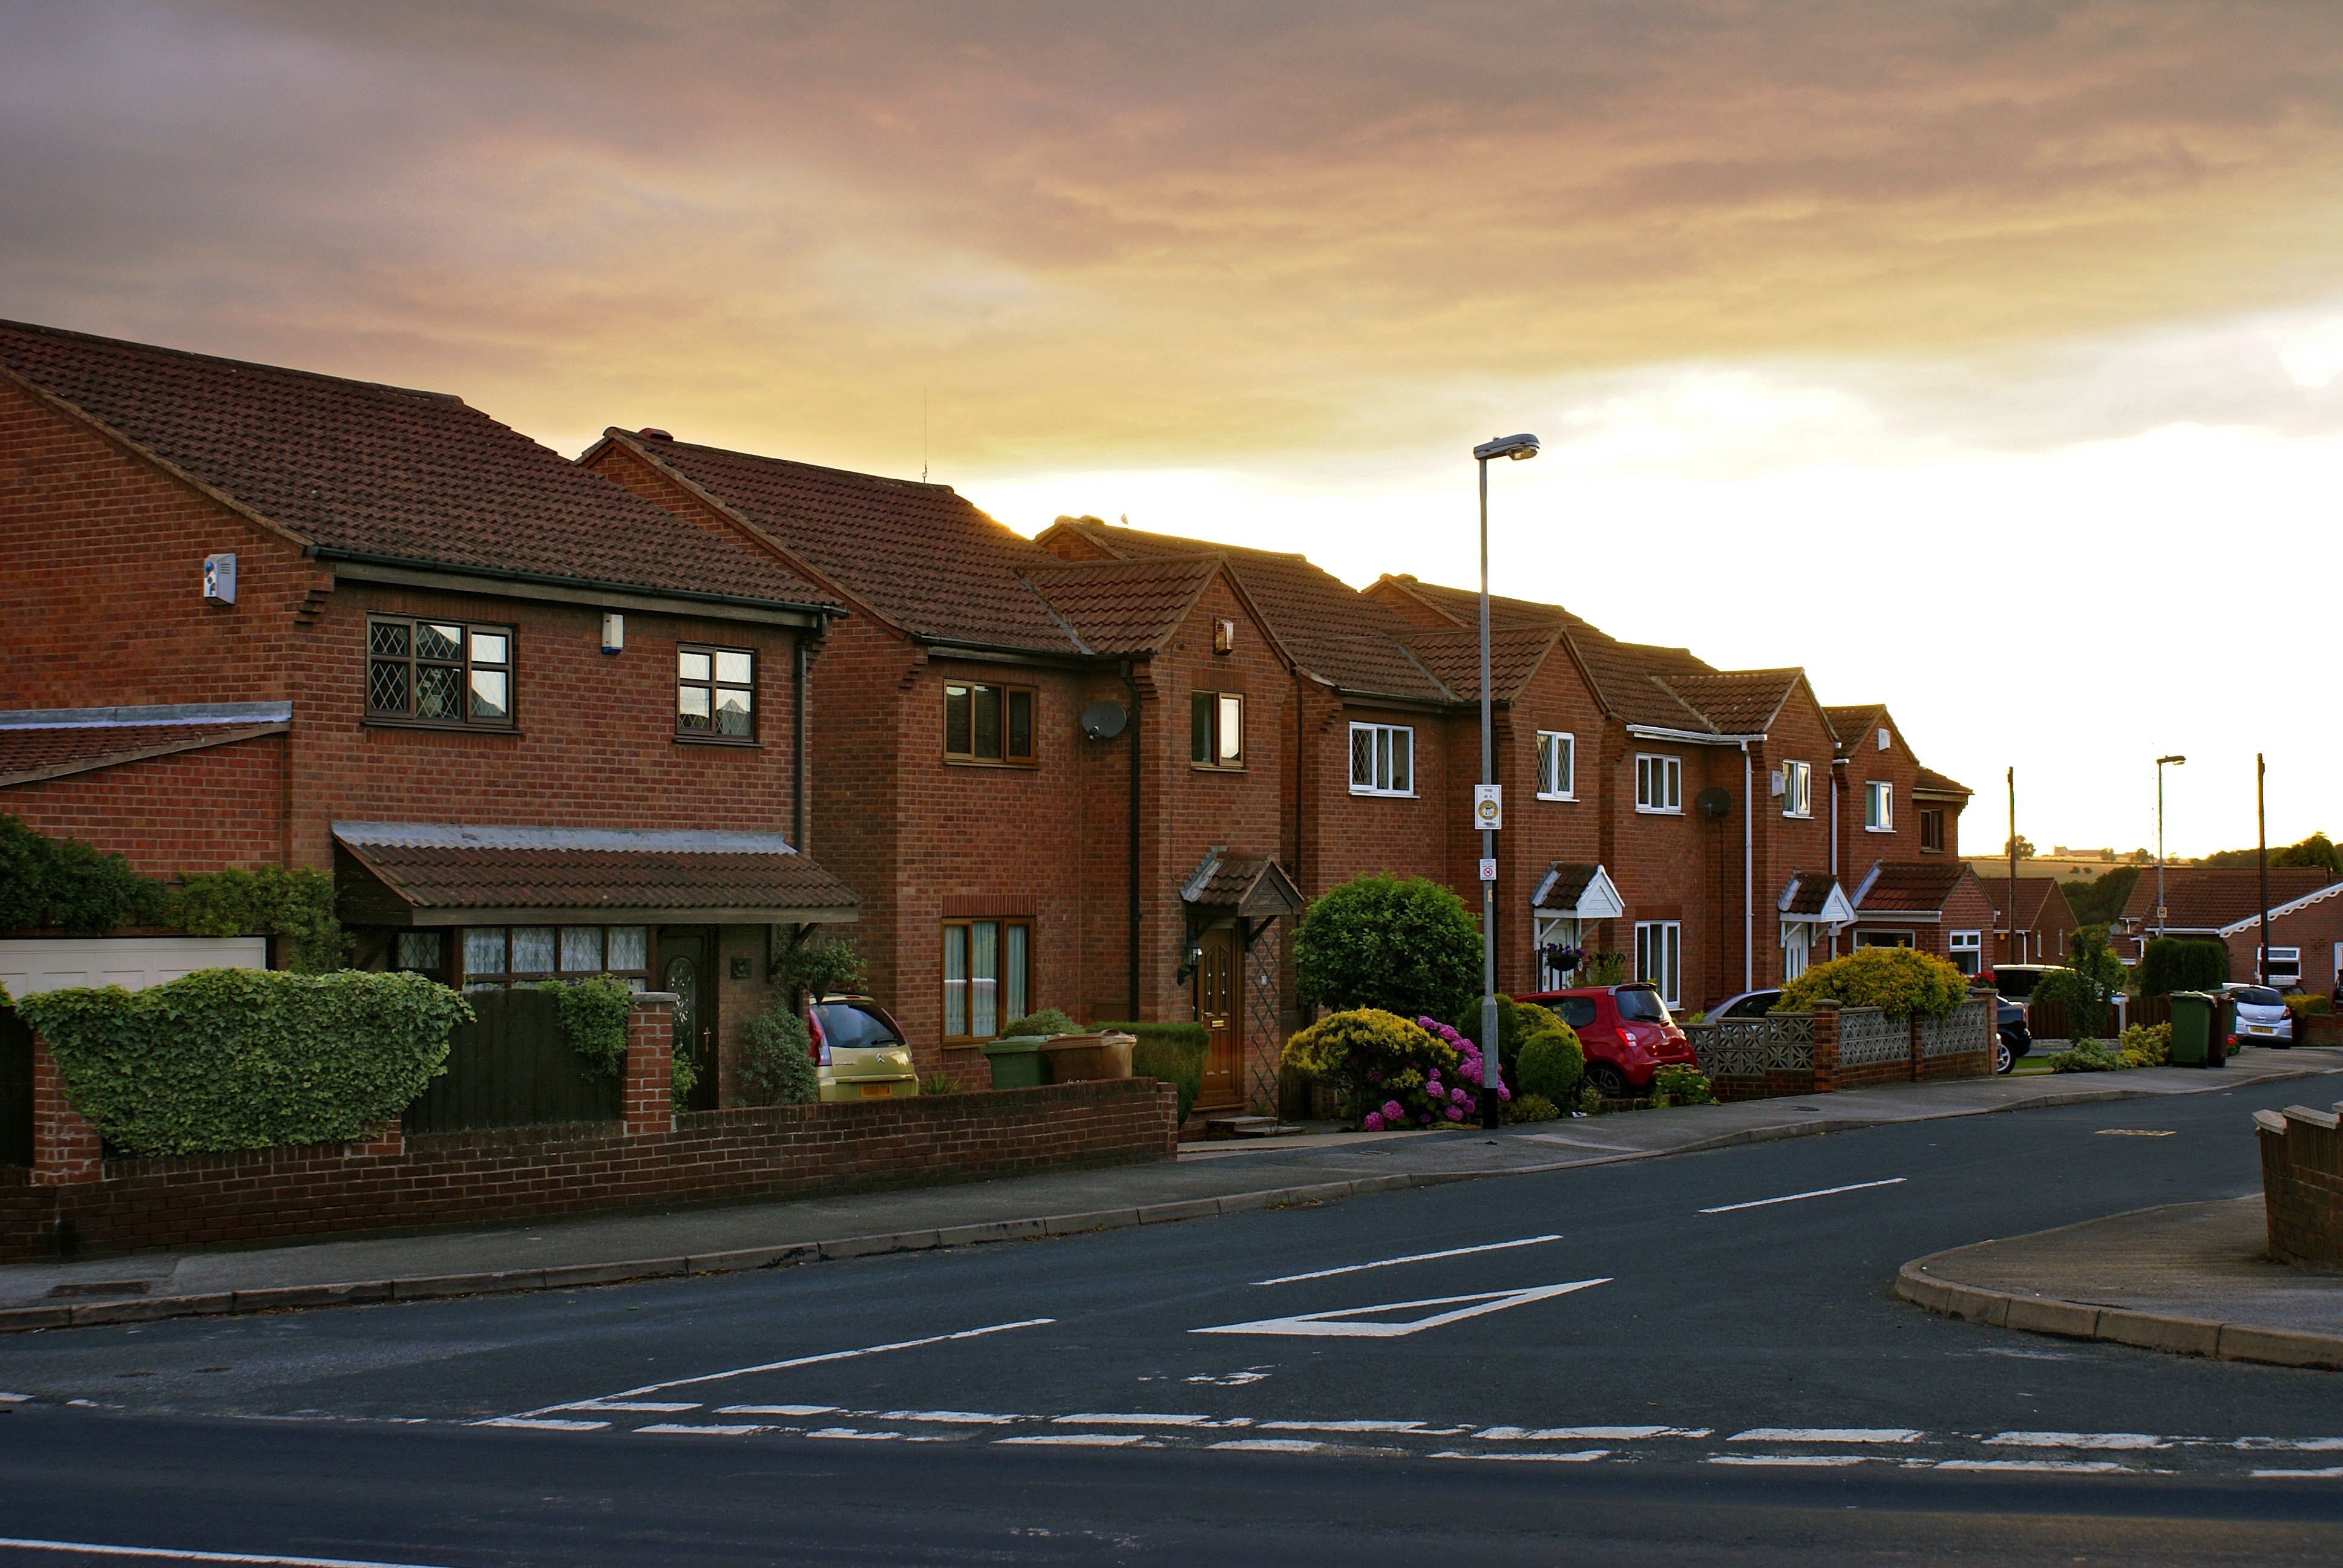
road, street, house, town, city, home, downtown, suburb, facade, property, uk, england, buildings, houses, estate, superstructure, neighbourhood, osiedle, urban area, residential area, little town, english houses, south elmsal, human settlement